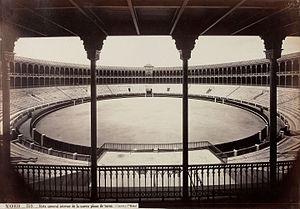
Jean Laurent, photographe français essentiellement actif en Espagne, né le 23 juillet 1816 à Garchizy, et mort le 24 novembre 1886 à Madrid.
L'Arène de Goya est une ancienne arène de Madrid.